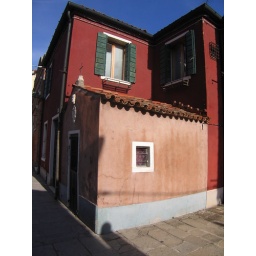
This was such a cute building up against the colorful houses. Looks like a small church.